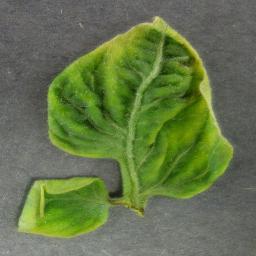
Label: Tomato___Tomato_Yellow_Leaf_Curl_Virus